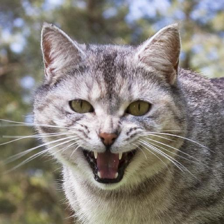
Label: animals